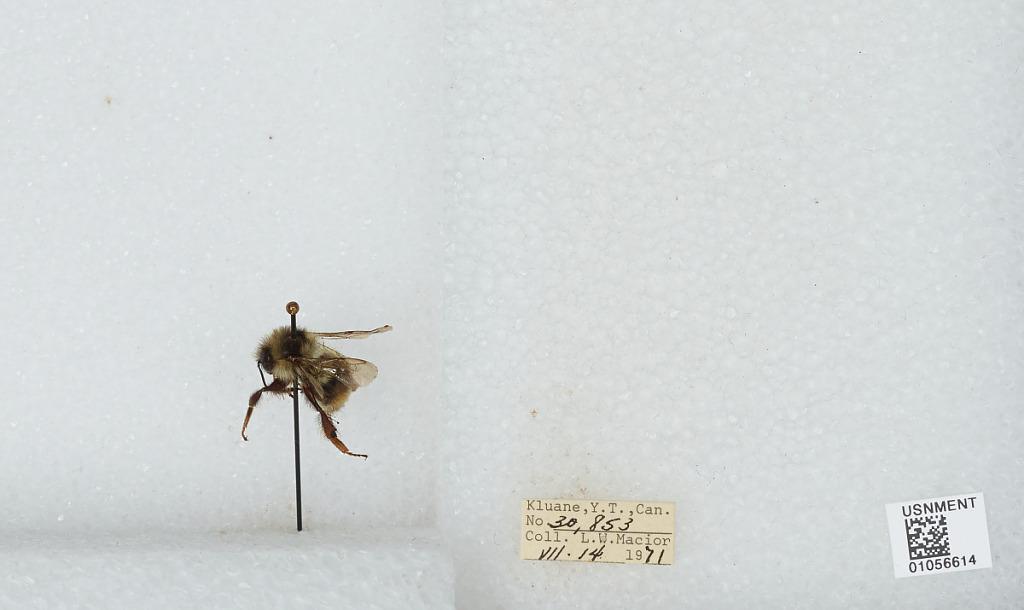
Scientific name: Bombus bifarius nearcticus
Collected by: L. Macior
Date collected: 1971-7-14
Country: Canada
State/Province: Yukon Territory
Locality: Kluane
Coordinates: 60.75, -139.5